Basic intelligence

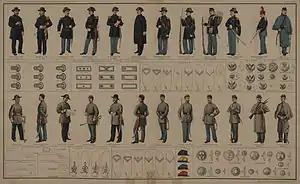
Civil War Uniforms, 1895

Basic intelligence refers to reference documents that are produced by an intelligence organization about a foreign country, organization or issue by an intelligence organization. It contains information that is likely to be needed by many consumers for many purposes. Basic intelligence is one of the older intelligence types and predates the formal definition. It is encyclopedic in nature as opposed to being estimative or technical intelligence analysis. It is organized so that it can be readily used, such as country studies, wall charts of organizational structure, military capabilities, or country databases. Basic intelligence needs to be comprehensive, systematically organized, and updated periodically to account for changes. Consumers of basic intelligence include policy makers, the military and often authors of other intelligence types that require fundamental intelligence to make their assessments. Unclassified basic intelligence, such the CIA Factbook, is often used by the general public as reference material about foreign countries. Classified basic intelligence goes beyond what is available in the unclassified information and includes information about relationships with other countries or details about military capabilities that are not available in open-source intelligence.